Stanisław Broniewski

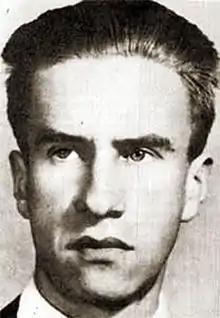

Stanisław Broniewski alias Stefan Orsza, Witold, K. Krzemień (29 December 1915 – 30 December 2000) was a Polish economist, Chief Scouts of the Gray Ranks and Second lieutenant of the Home Army during the World War II.